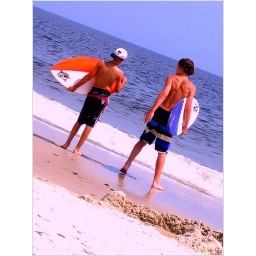
These were too boys i met and hung out with while i was on vacation at the beach in florida.